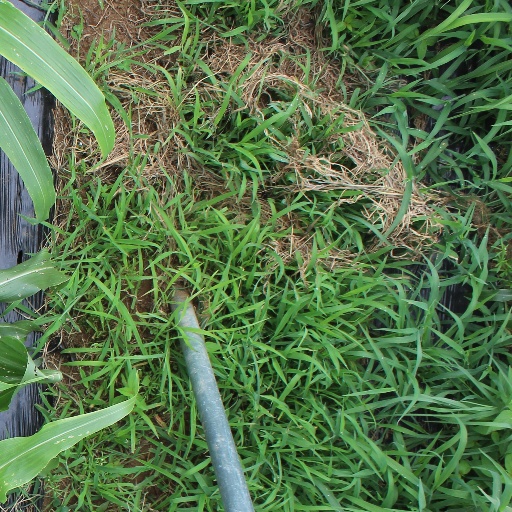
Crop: sorghum